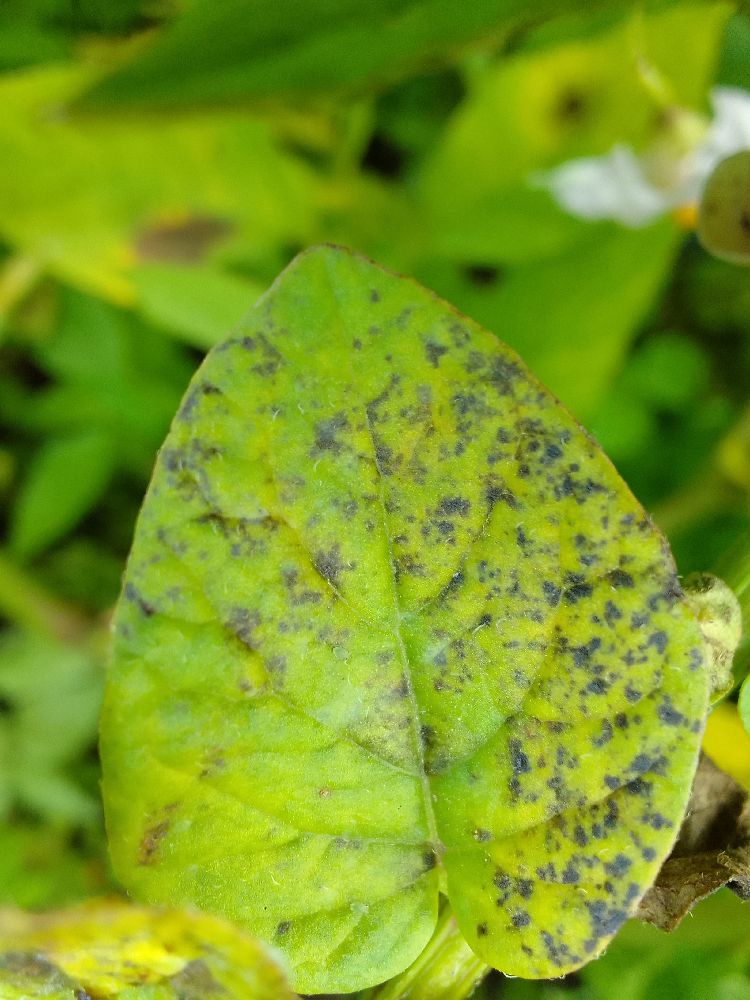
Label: Early blight